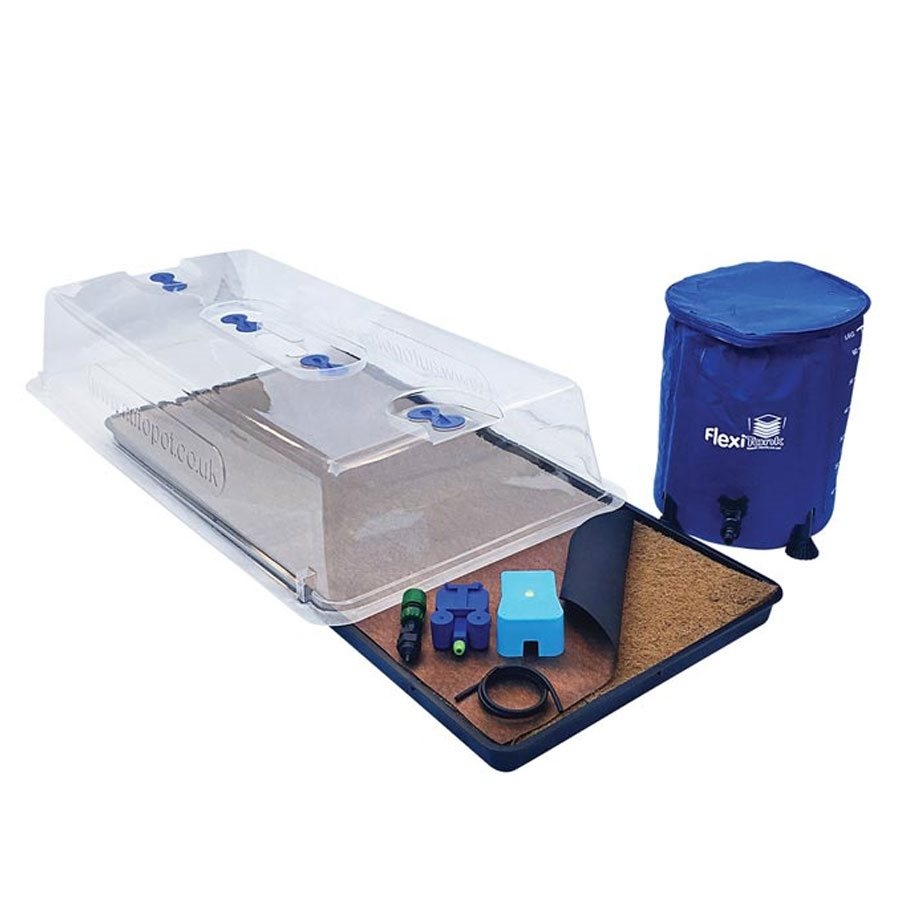
AutoPot Easy2Propagate Complete Kit
Description The easy2Propagate Complete Kit is a complete plant production facility. Everything you require to start cultivating on a grand scale is included. The Complete Kit compliments the growing potential of the easy2Propagate with proven, ultra-efficient and low-maintenance AutoPot Watering Systems. easy2Propagate Complete Kit includes: 1x Clear easy2Propagate Lid with 4 Fitted Vents gives you the size and adjustability to grow responsively. You can transplant sooner or later according to your climate, your chosen variety and your plant’s needs. 1x 25ltr FlexiTank allows you to position your water supply close at hand and packs away easily when not in use. 1x 16mm-6mm Click-Fit Adapter and Filter connects your FlexiTank securely and cleanly to the pipe work. 1.5m of 6mm pipe links your FlexiTank to your easy2Propagate. 1x Garland Giant Plus Tray provides a large, stable base for the easy2Propagate with an ideal depth for cultivating young plants. 1x AQUAvalve and AQUAvalve Cover are supplied to provide on-demand watering to the plants. This removes any question of flooding or of starving the plants of water or nutrients. 2x CocoMat 58 x 51 x 3cm sit in the tray and holds all the moisture your plants require. The CocoMat controls watering by holding and gradually wicking the water to the plants via capillary action. 1x 116cm x 51cm Root Control Sheet ensures that your easy2Propagate has optimum functionality and that the tray and matting remain clean and free from root invasion.
Brand: AutoPot Watering Systems
Category: Hardware > Plumbing > Water Dispensing & Filtration > Water Distillers